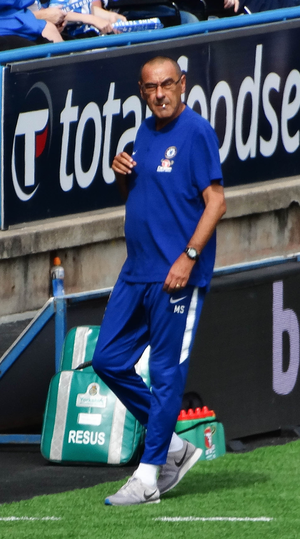
Maurizio Sarri
Sarri som Chelsea-manager i 2018
Maurizio Sarri er tidligere træner for den Italienske fodboldklub Juventus FC